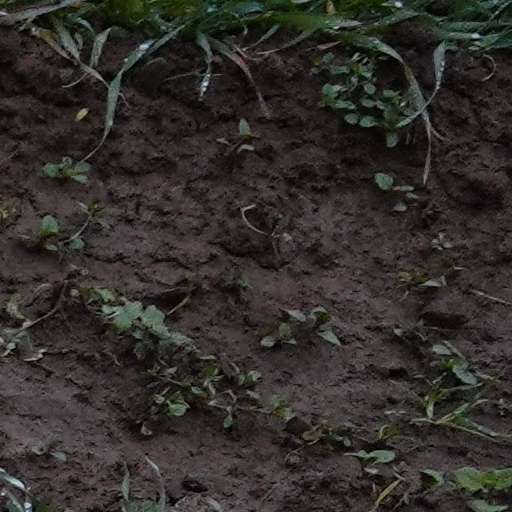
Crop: wheat